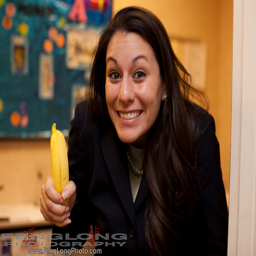
A woman smiling while holding a yellow banana.
A woman is holding a banana in her hand.
A woman wearing pearls, smiling and holding a yellow banana.
A young woman, dressed in black,  holding a banana.
a woman in a suit holds on to a vegetable